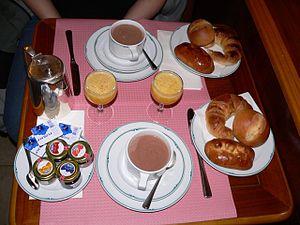
Déjeuner (petit déjeuner) en Suisse